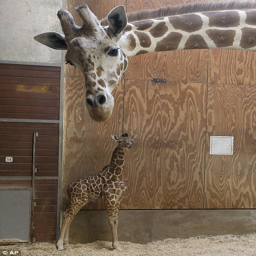
the youngest giraffe at the zoo joins others in the herd